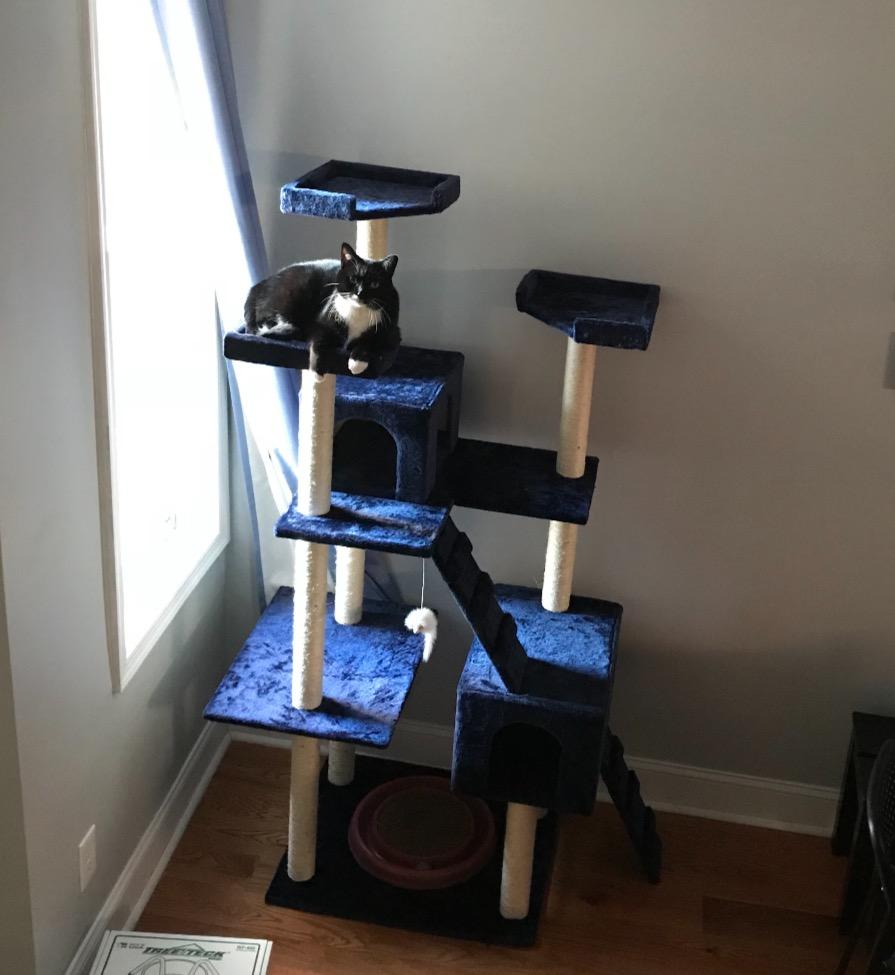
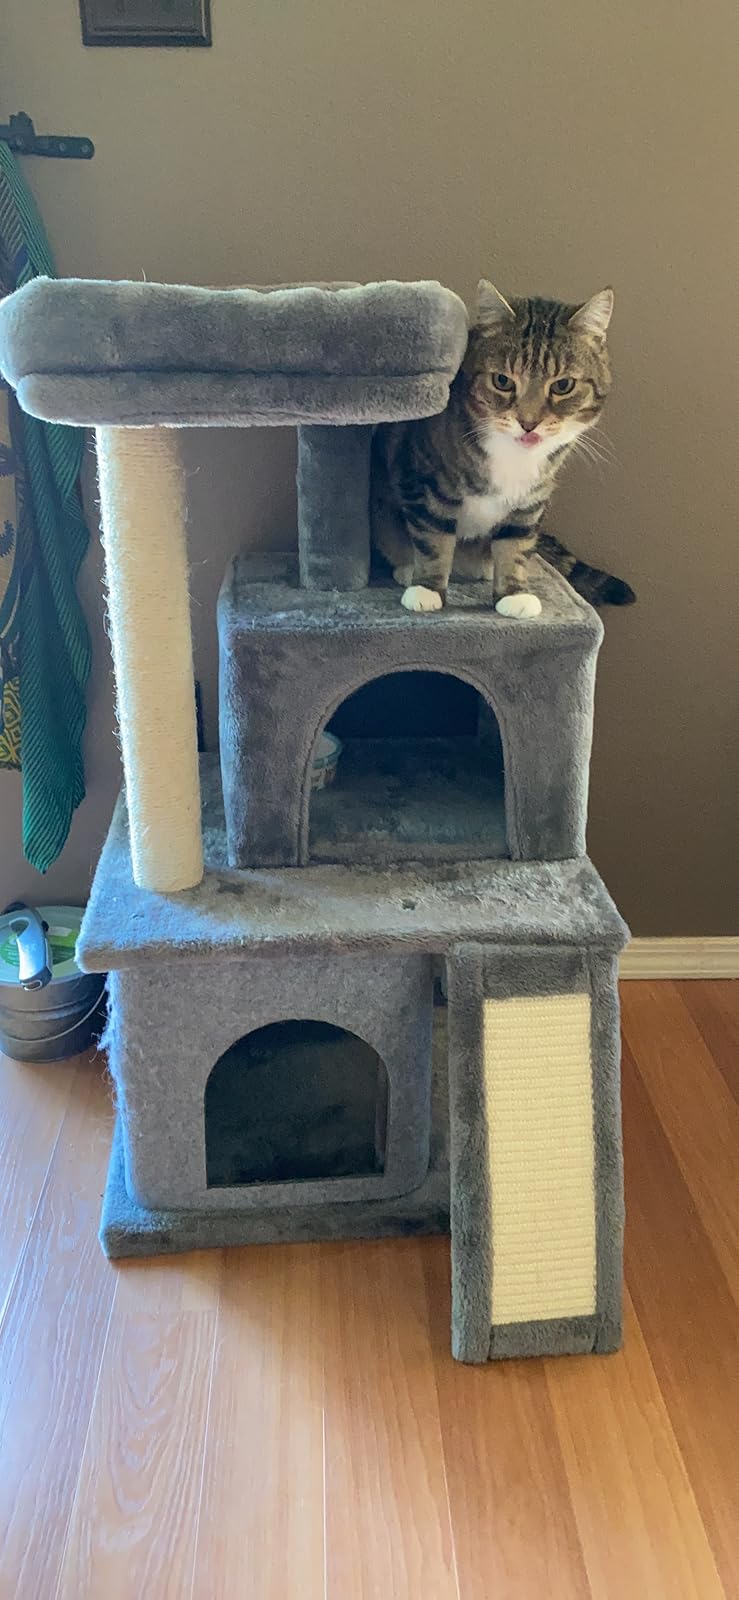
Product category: items_cat tree
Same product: no